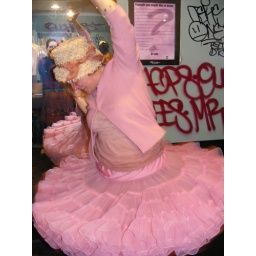
pink twirly girl in the bathroom